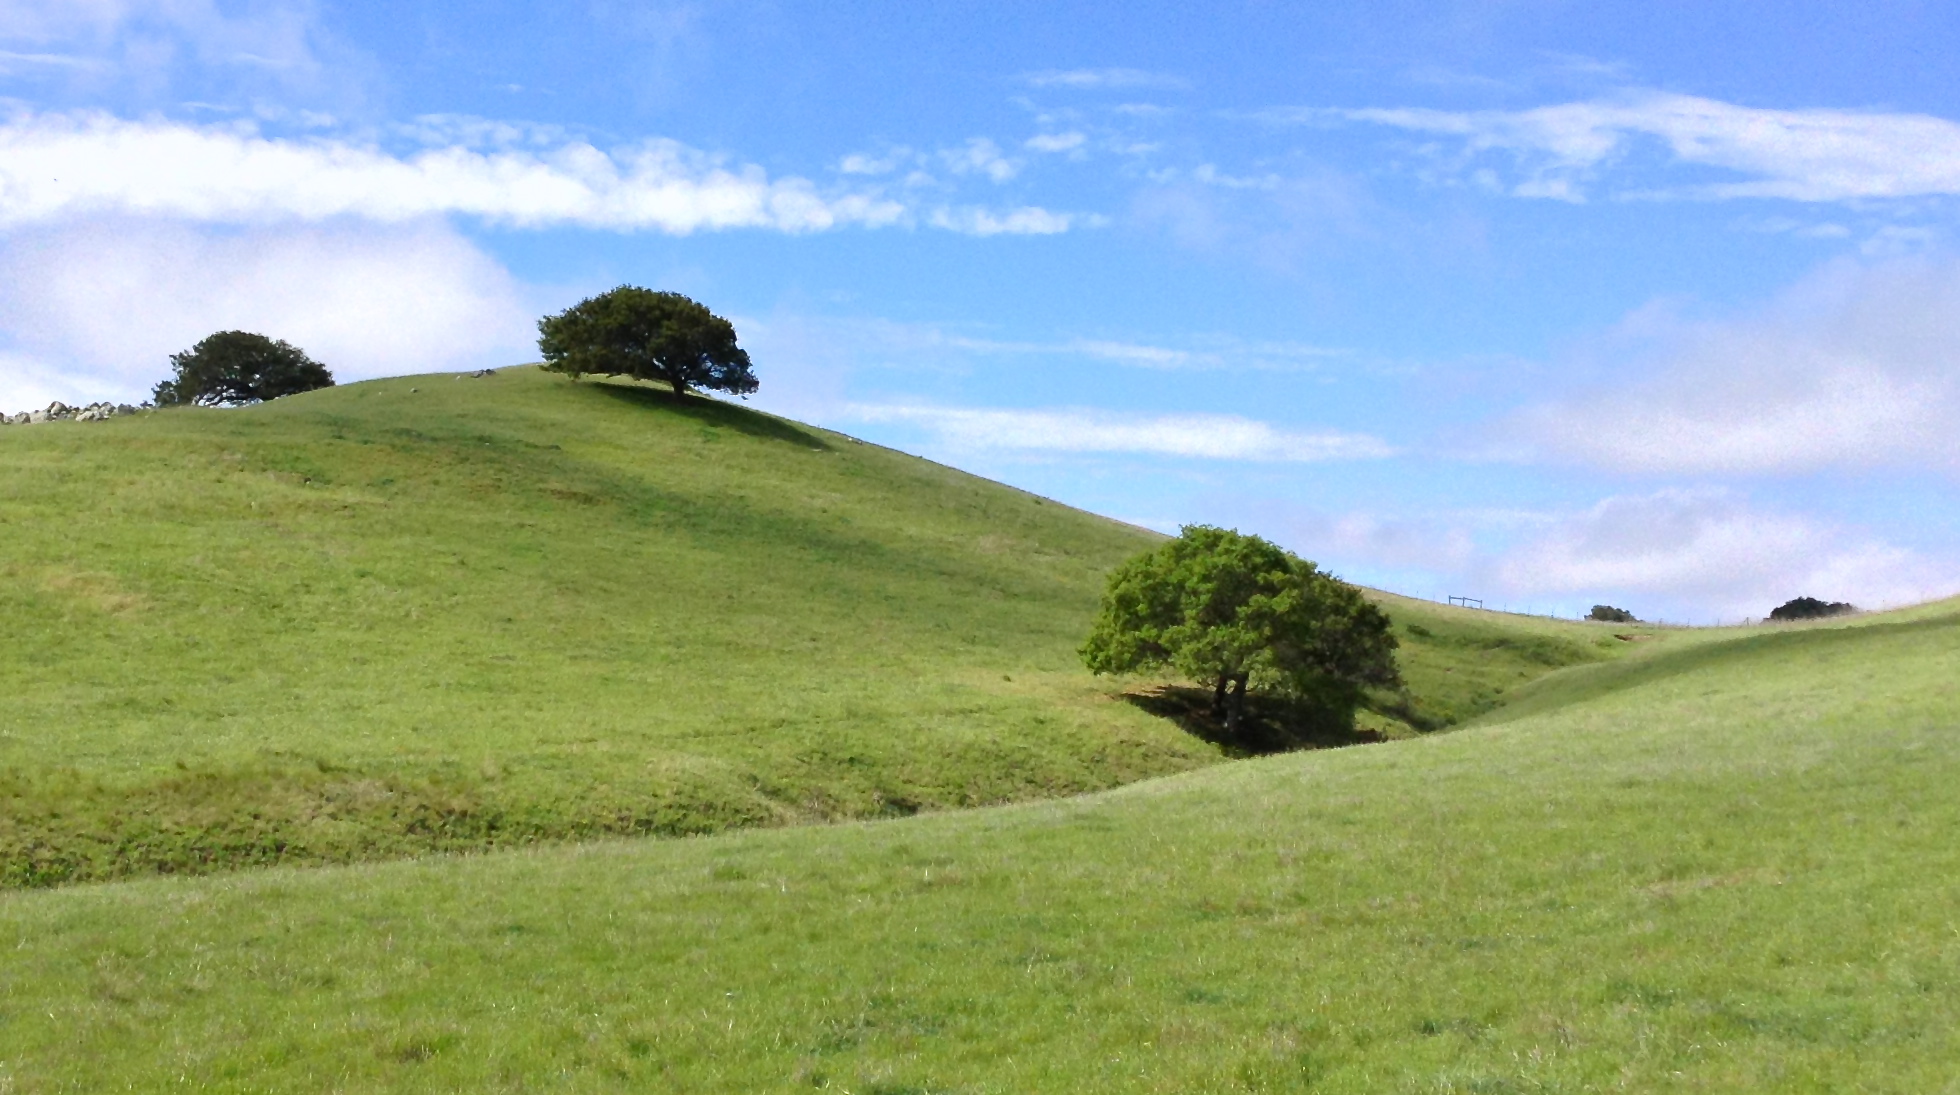
grass, mountain, field, meadow, prairie, hill, mountain range, panorama, scenic, pasture, highland, terrain, ridge, plain, grassland, plateau, fell, habitat, loch, ecosystem, californianativeplants, birdingthecentralcoast, joycecory, quercusagrifolia, coastliveoak, mound, steppe, rural area, californiacentralcoast, dairycreek, landform, natural environment, geographical feature, mountainous landforms, land lot